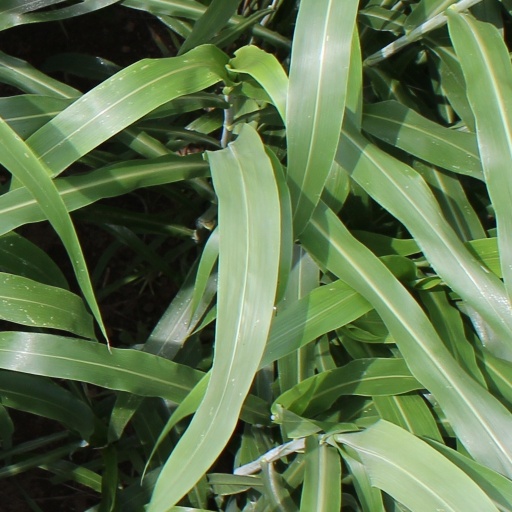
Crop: sorghum